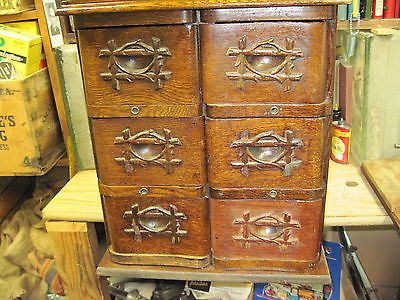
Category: cabinet